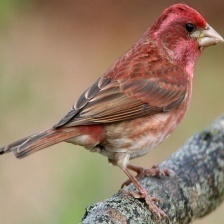
Species: PURPLE FINCH
Scientific name: HAEMORHOUS PURPUREUS
ImageNet parent category: house_finch